William Birney

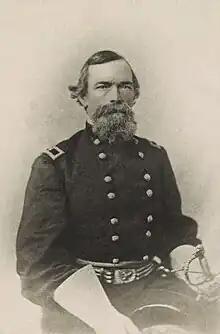
William Birney c. 1863

William Birney (May 28, 1819 – August 14, 1907) was an American professor, Union Army general during the American Civil War, attorney and author. An ardent abolitionist, he was noted for encouraging thousands of free black men to join the Union army.